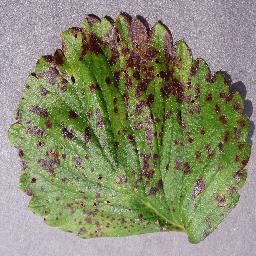
Label: Strawberry___Leaf_scorch